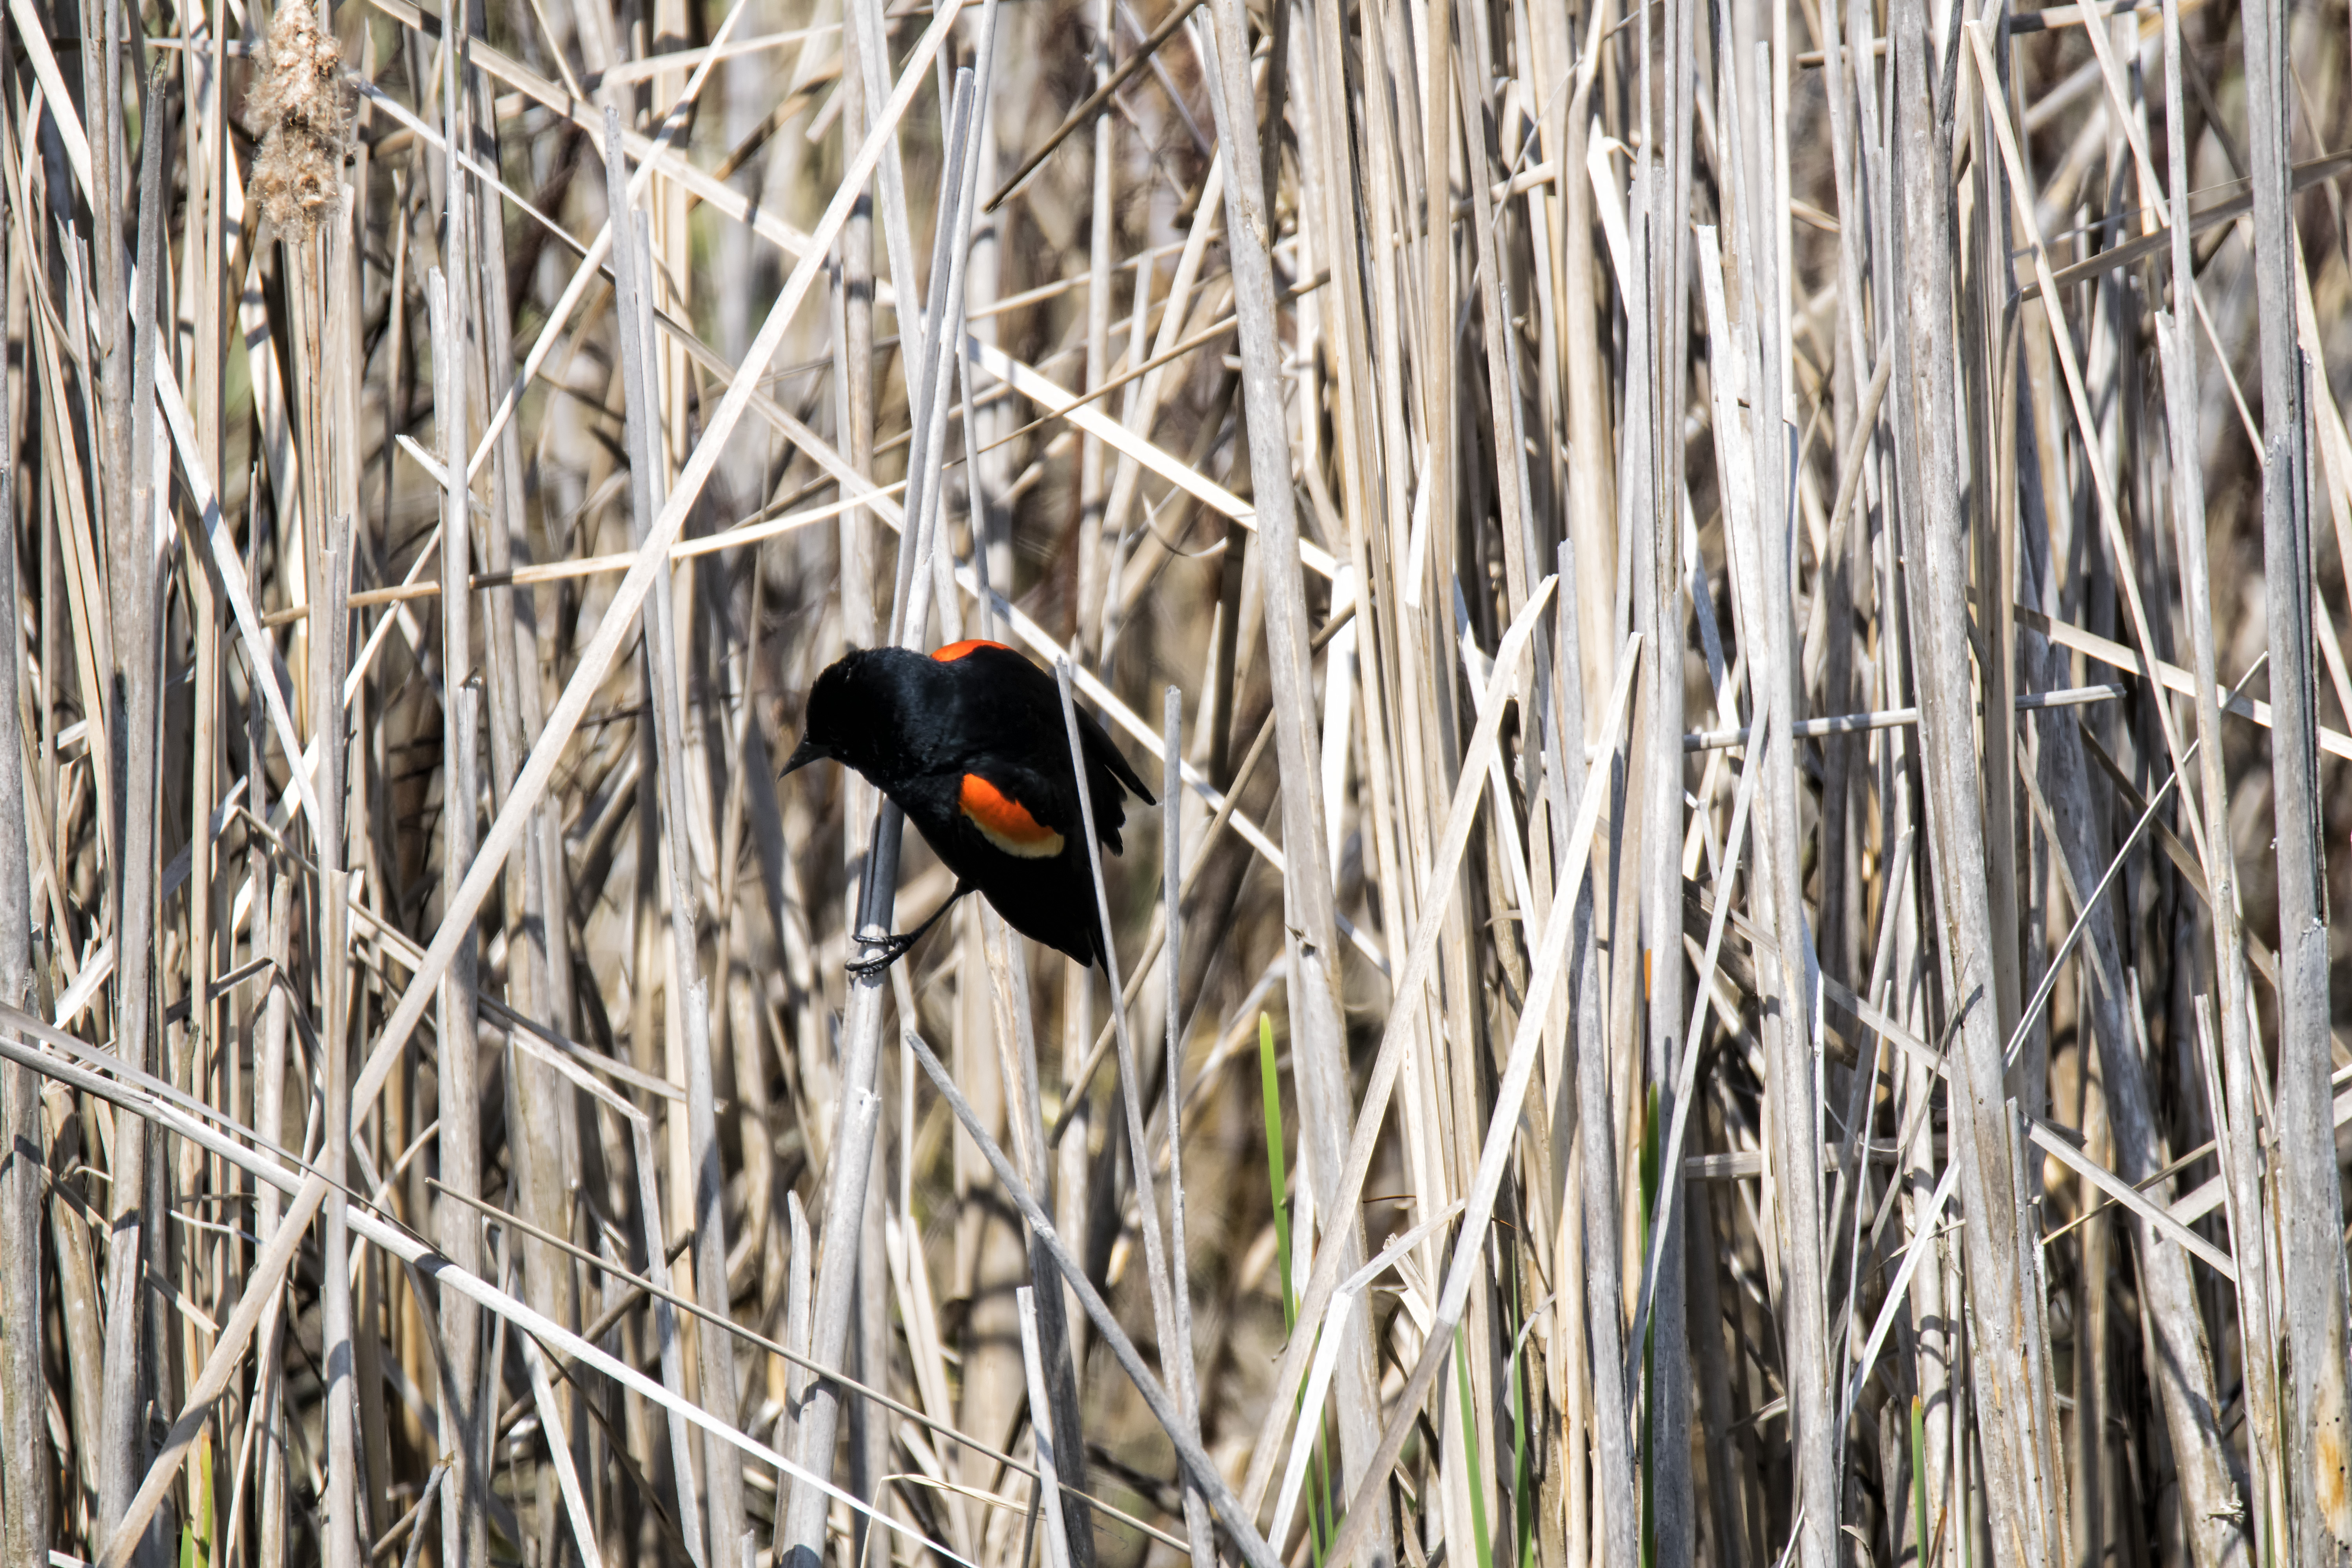
branch, bird, wildlife, red, winged, fauna, canada, a, vertebrate, quebec, blackbird, sherbrooke, oiseau, carouge, paulettes, perching bird